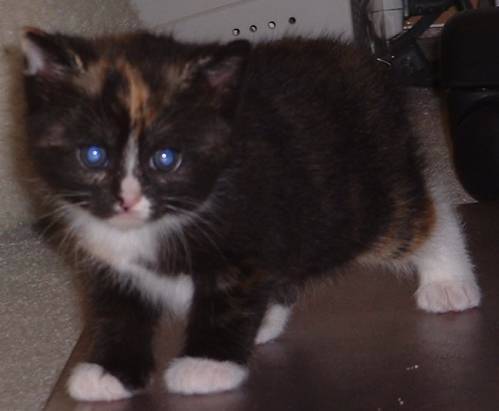
Label: cat